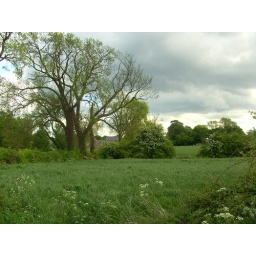
Wonder where this path through the hedge leads to so we followed the path through the long grass in this field to see.